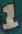
Number: 1